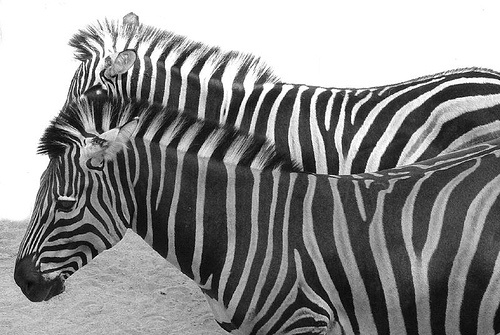
Two zebras standing next to each other against a grey background.
A pair of zebras stands close together creating an optical illusion.
a couple of zebras that are walking around
two zebras are standing side by side together
Two zebra standing next to each other on a sandy beach.